Interstate 69 in Michigan

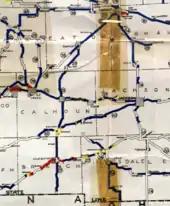
Map

Near Wadhams, I-69 curves around to the north to follow part of the Black River. On the east side of the community, the freeway turns back to the southeast as it enters the western edge of the Port Huron suburbs. I-69 turns again to run due eastward to intersect I-94. The two freeways merge in an interchange that also has connections to BL I-69. The freeway curves to the north and back around to the east to cross the Black River. On the eastern bank, I-94/I-69 travels through one more interchange, this one for M-25 and BL I-69/BL I-94. Past the interchange, the freeway crosses through the toll and customs plazas for the twin-span Blue Water Bridge. The I-69 designation officially ends at the international boundary in the middle of the St. Clair River where it connects with Highway 402 in the Canadian province of Ontario.